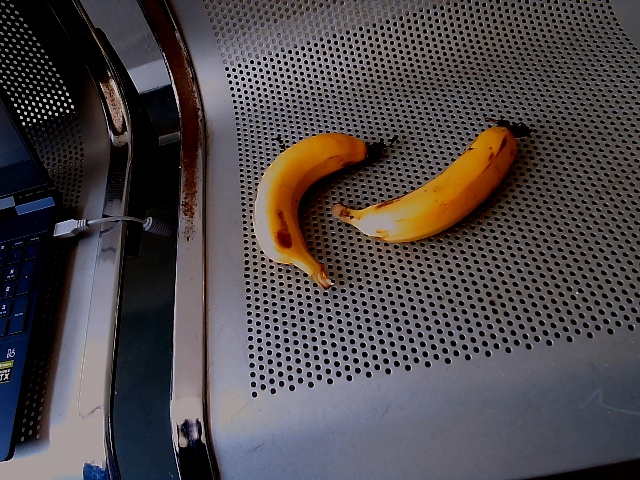
Label: Ripe_Banana